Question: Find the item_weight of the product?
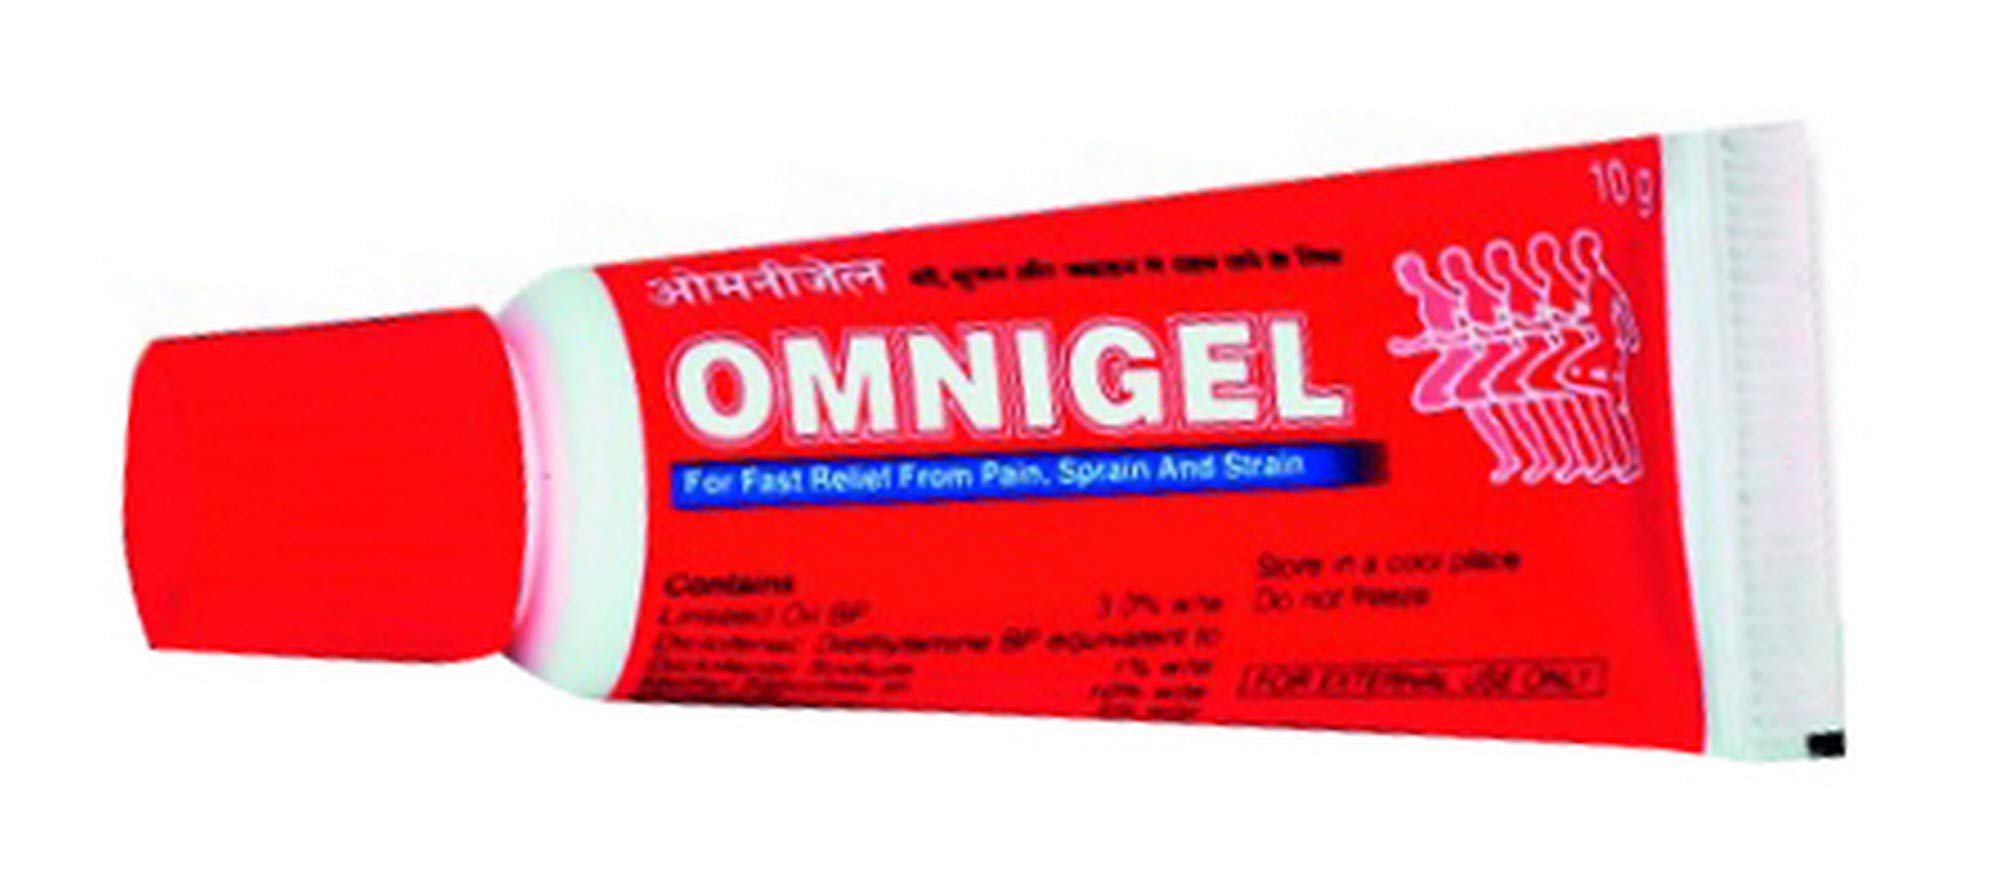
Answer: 10 gram